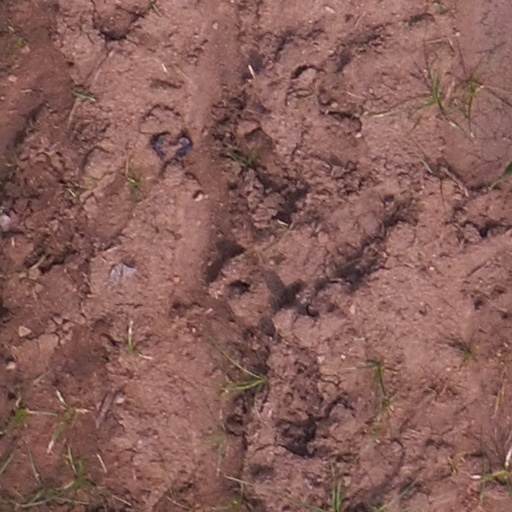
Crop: maize; corn